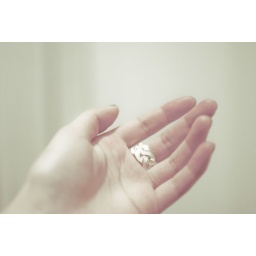
in each stranger's face across the bluebird sky